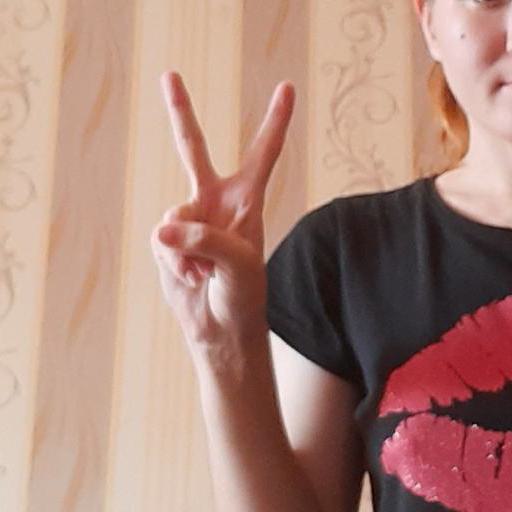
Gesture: peace